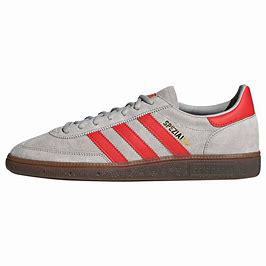
Brand: Adidas
Model: Handball Spezial